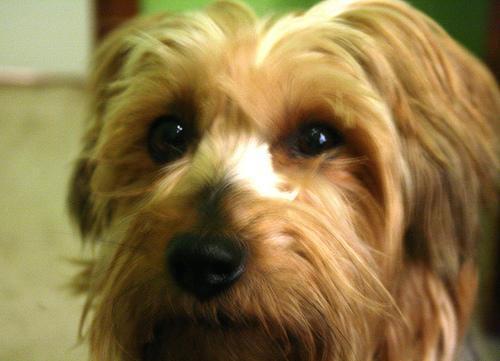
silky_terrier